Misery index (economics)

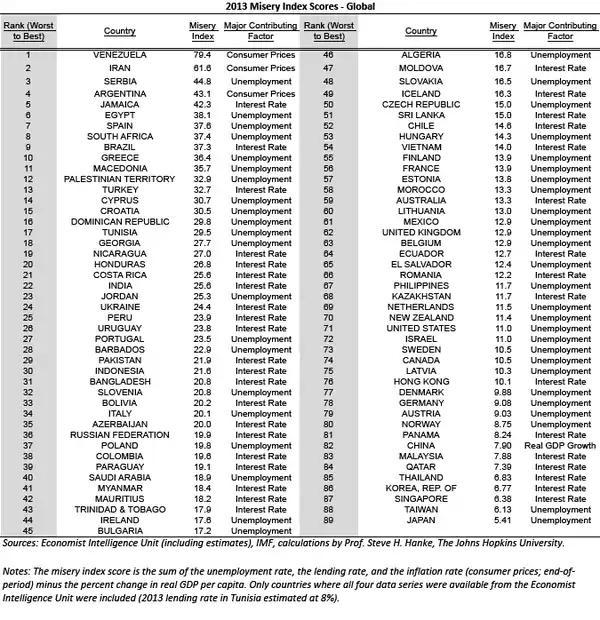
World Table of Misery Index Scores as of December 31, 2013.

Political economists Jonathan Nitzan and Shimshon Bichler found a negative correlation between a similar "stagflation index" and corporate amalgamation (i.e. mergers and acquisitions) in the United States since the 1930s. In their theory, stagflation is a form of political economic sabotage employed by corporations to achieve differential accumulation, in this case as an alternative to amalgamation when merger and acquisition opportunities have run out.